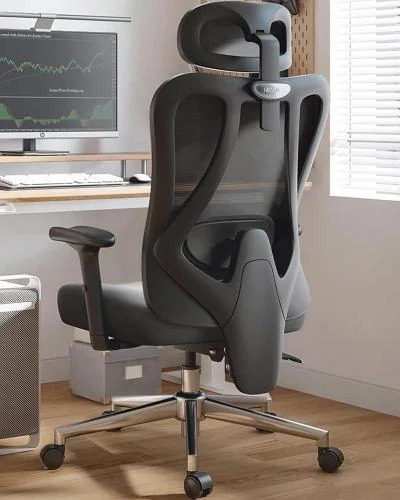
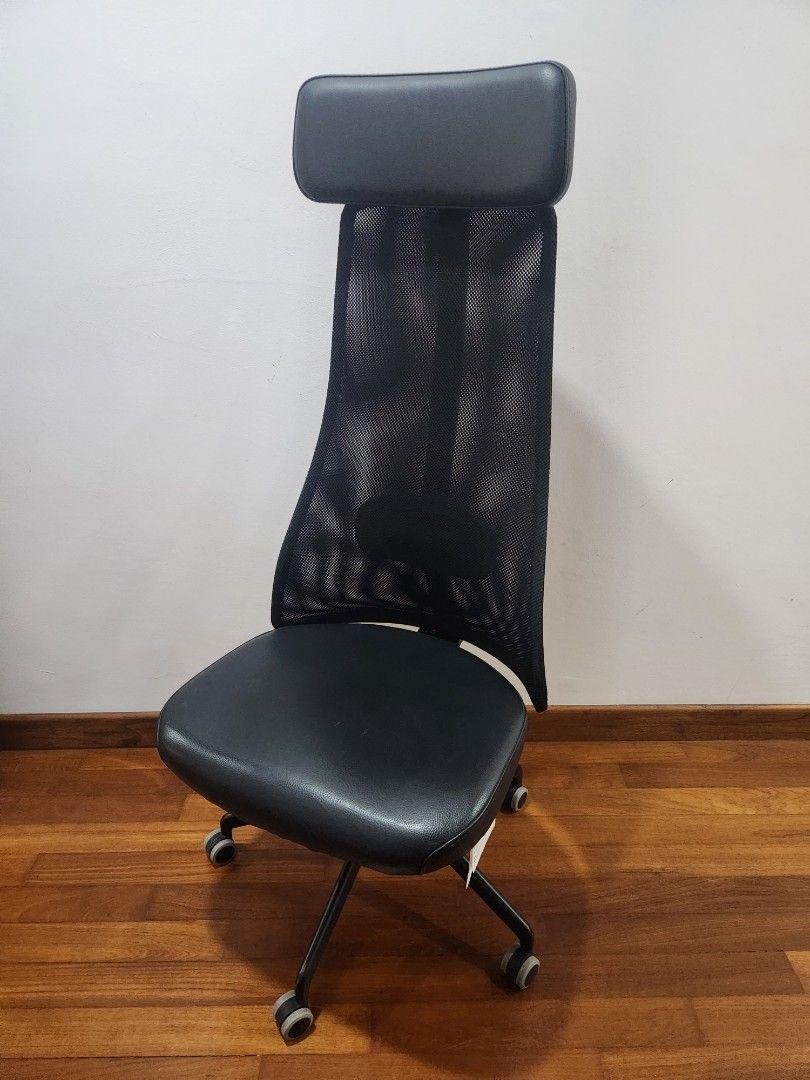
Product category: items_chair
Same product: no